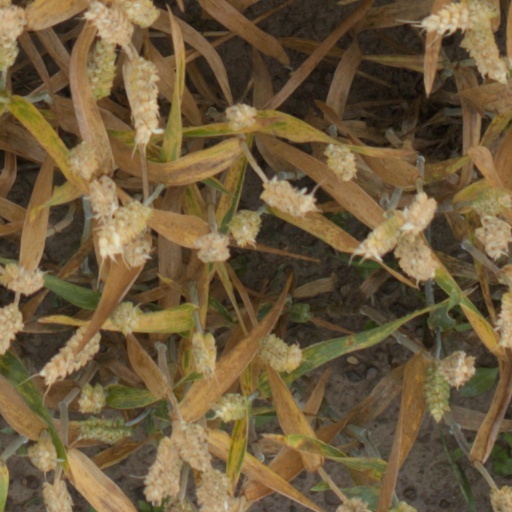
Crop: wheat